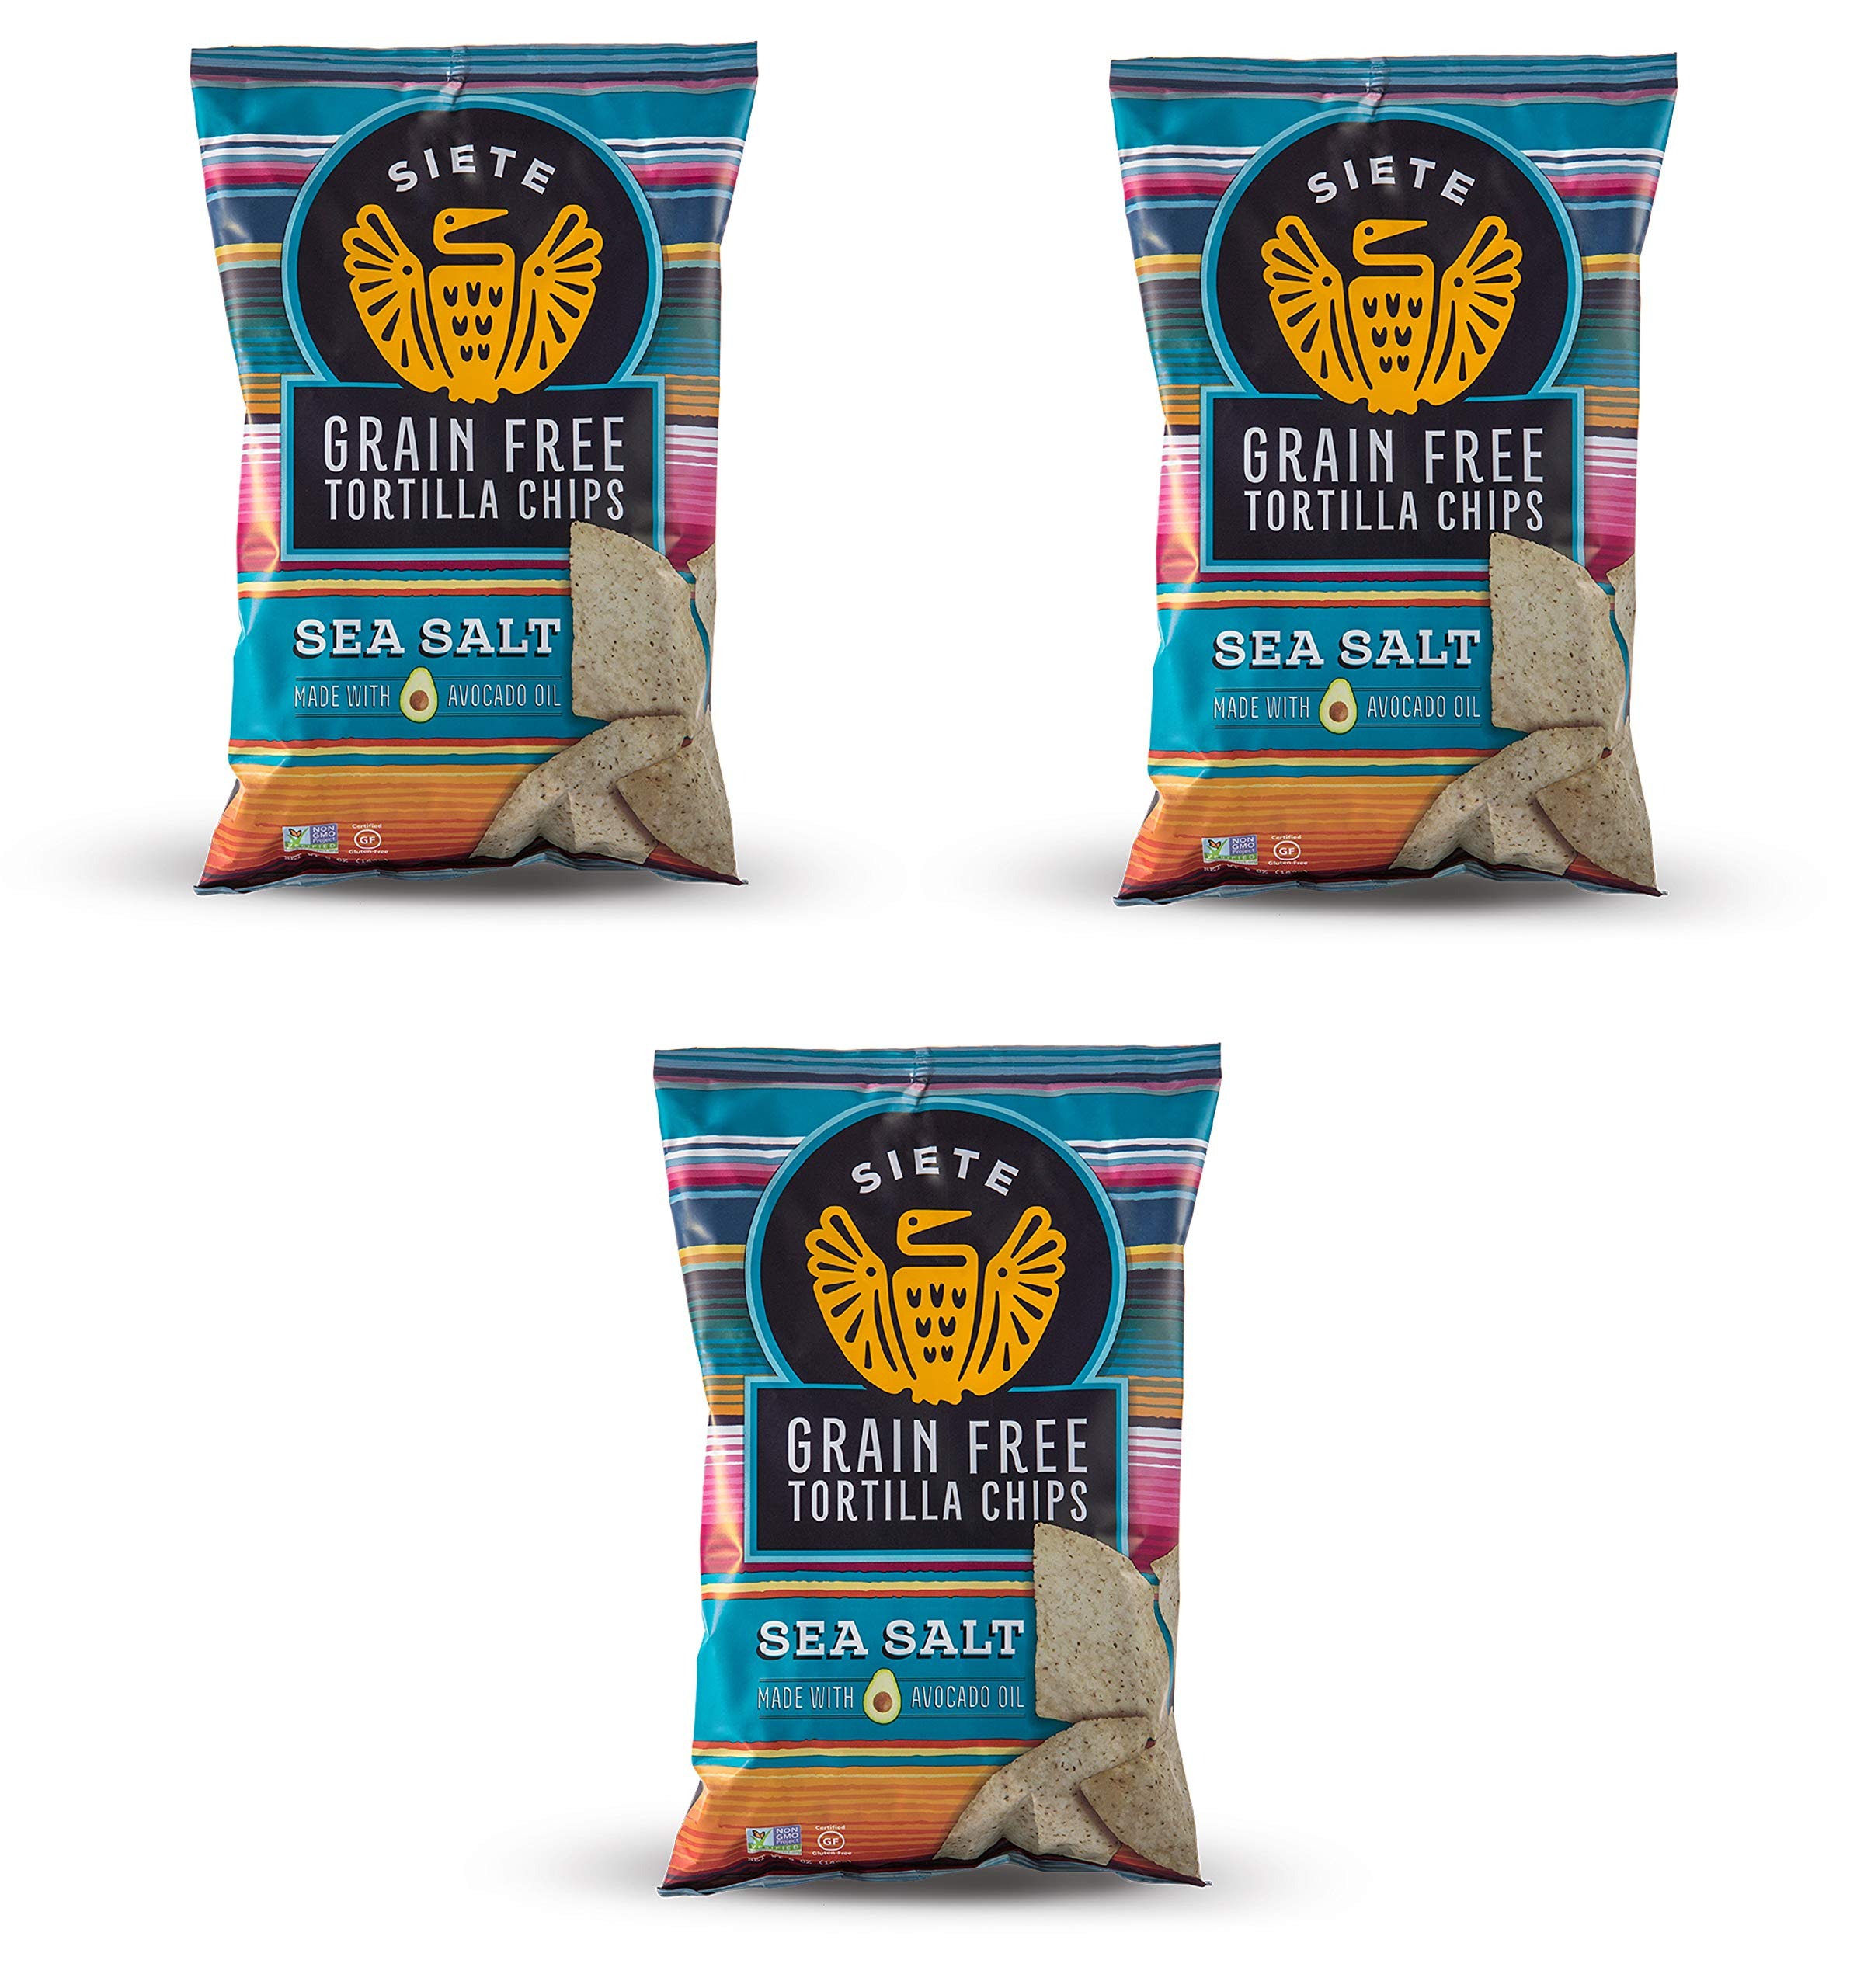
Item Name: Siete Sea Salt Grain Free Tortilla Chips, 5 oz bags, 3-Pack
Bullet Point 1: Includes 3 packs of Siete Sea Salt Tortilla Chips
Bullet Point 2: Paleo, Grain & Gluten Free
Bullet Point 3: Made with Avocado Oil
Bullet Point 4: non GMO & Vegan
Bullet Point 5: Dairy & Soy Free
Product Description: These should have been named Tortilla Chips: The Director's Cut. Our sister, Vero, made tortilla chips without any grains that taste better than any regular tortilla chip you've ever eaten. We were skeptical at first, too, but they're smooth and crispy and light and refreshing. Right when they pop out the oven, we make it rain with sea salt, so you can eat them straight out of the bag or with your favorite dip or salsa.
Value: 15.0
Unit: Ounce

Price: 5.49